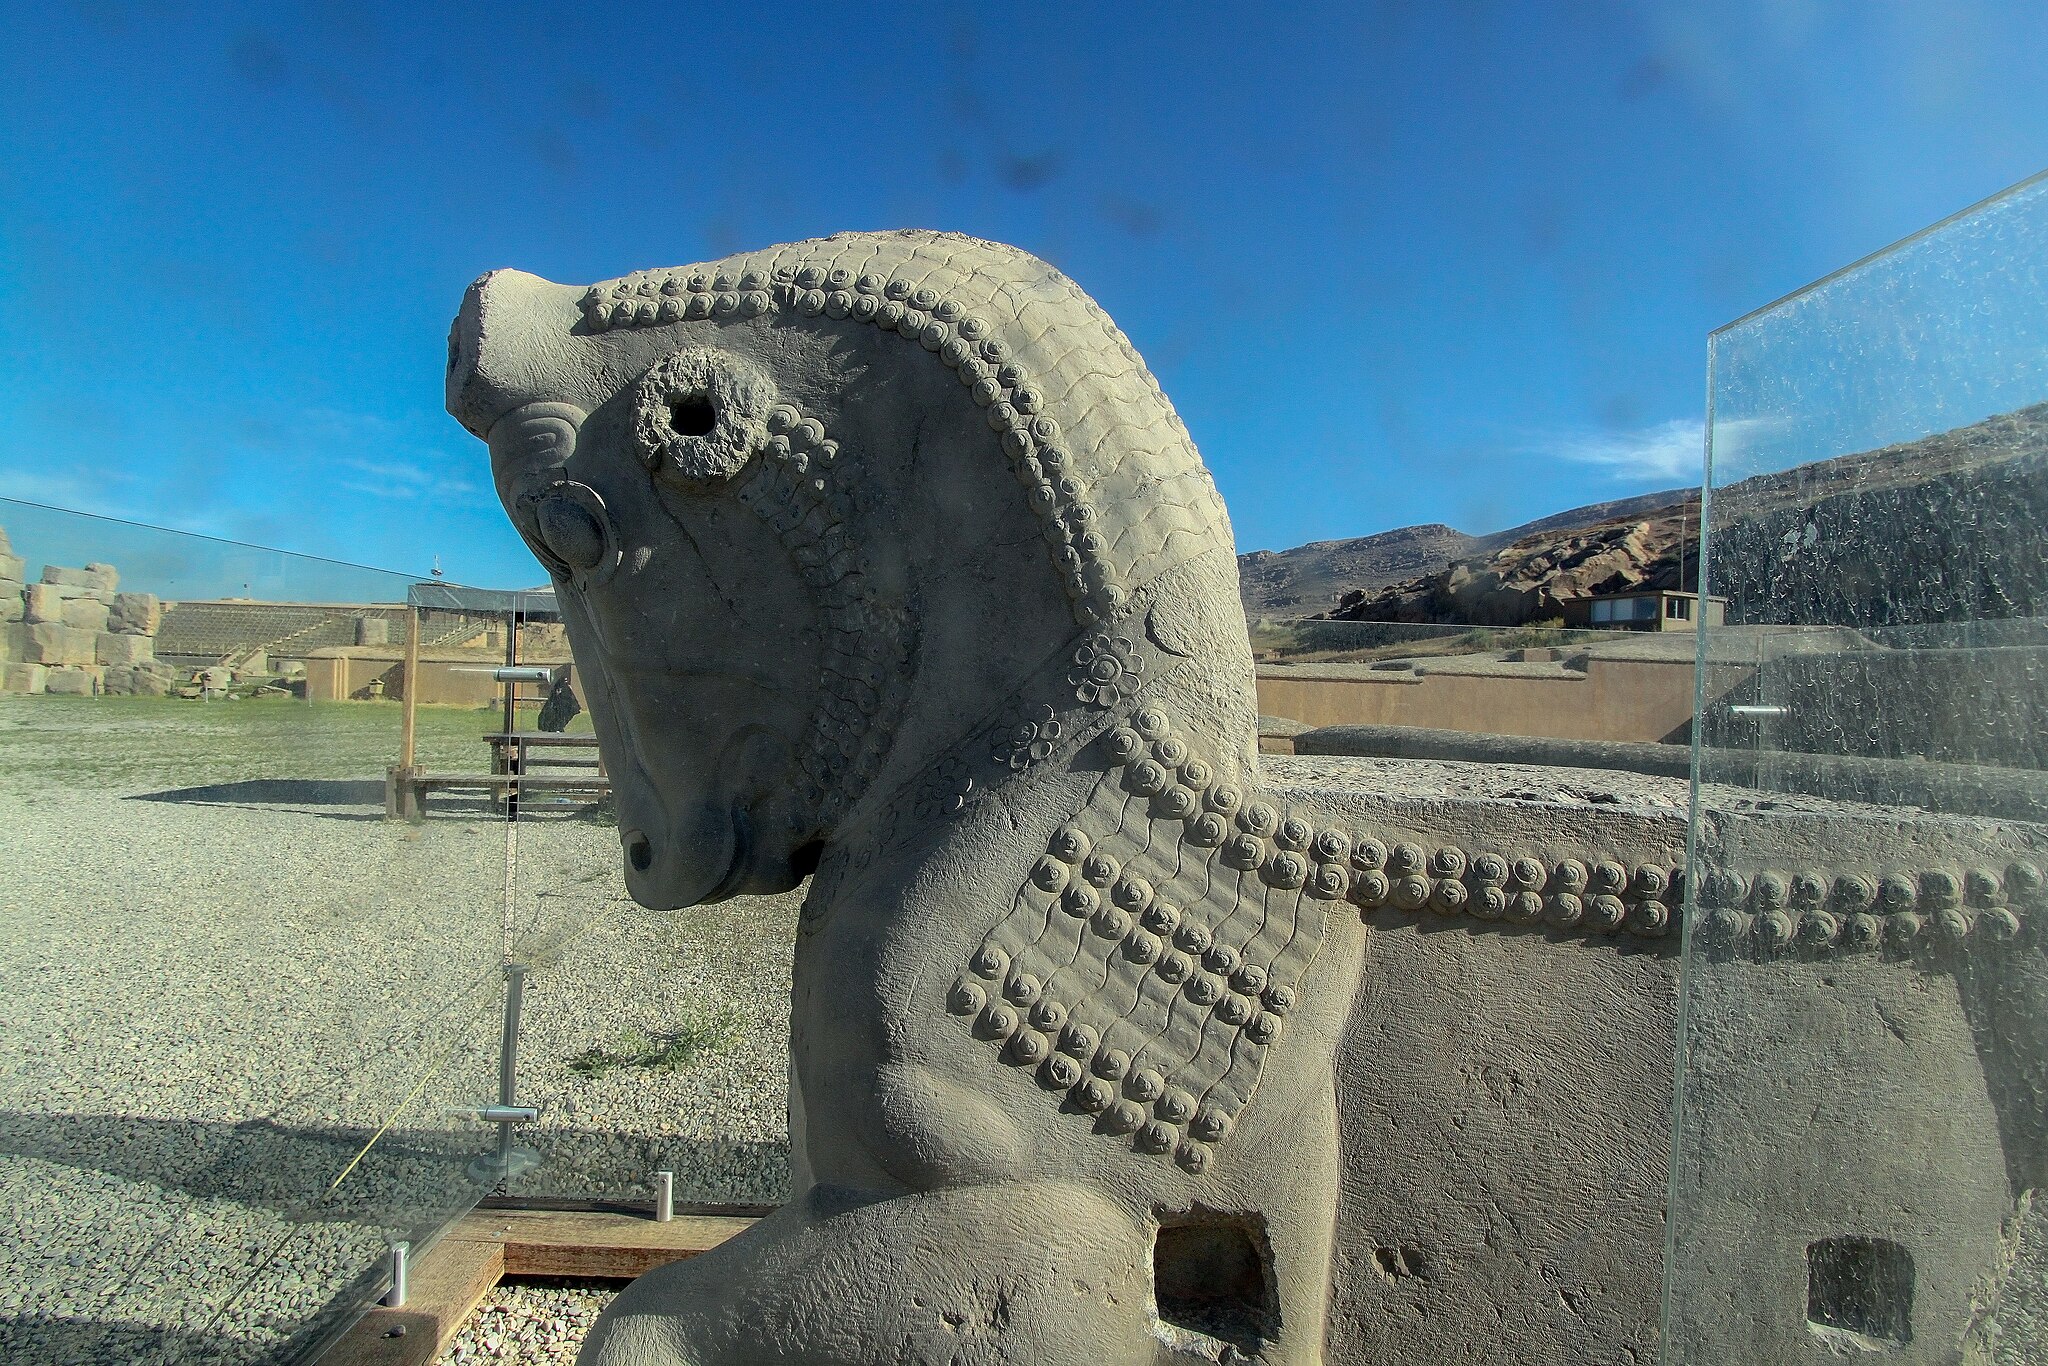
Title: Persepolis تخت جمشید 13
Description: Persepolis was the ceremonial capital of the Achaemenid Empire (ca. 550–330 BC). It is situated 60 km northeast of the city of Shiraz in Fars Province, Iran
Date: 2009-07-14 02:35:31
Categories: Taken with Canon EOS 500D, Self-published work, Bull capitals in Persepolis, Files with coordinates missing SDC location of creation, 2009 in Persepolis, Photographs by Mostafa Meraji